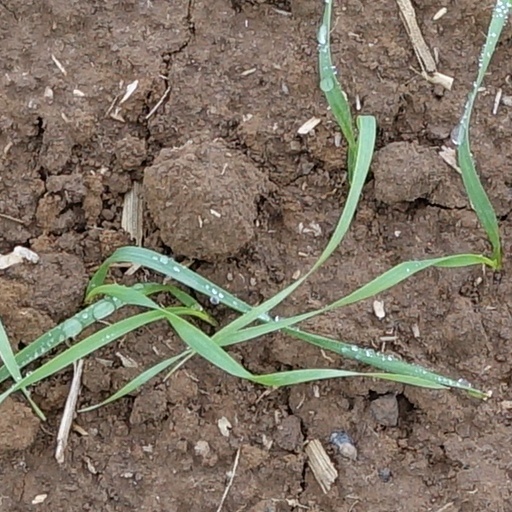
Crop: wheat